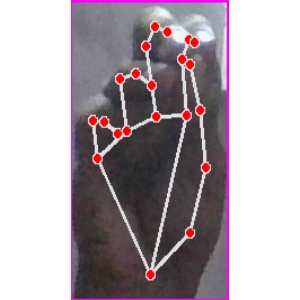
अक्षर: ङ